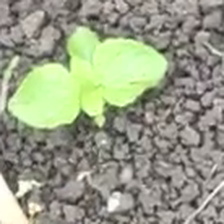
Weed species: Kena_(Commplina_benghalensio)